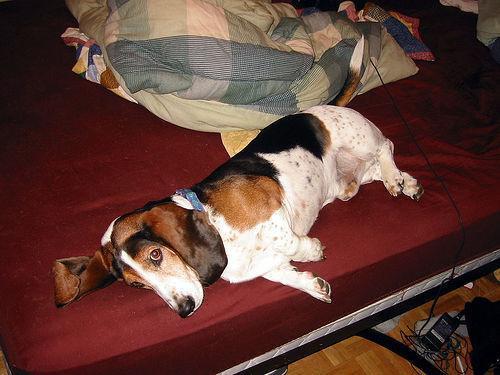
basset